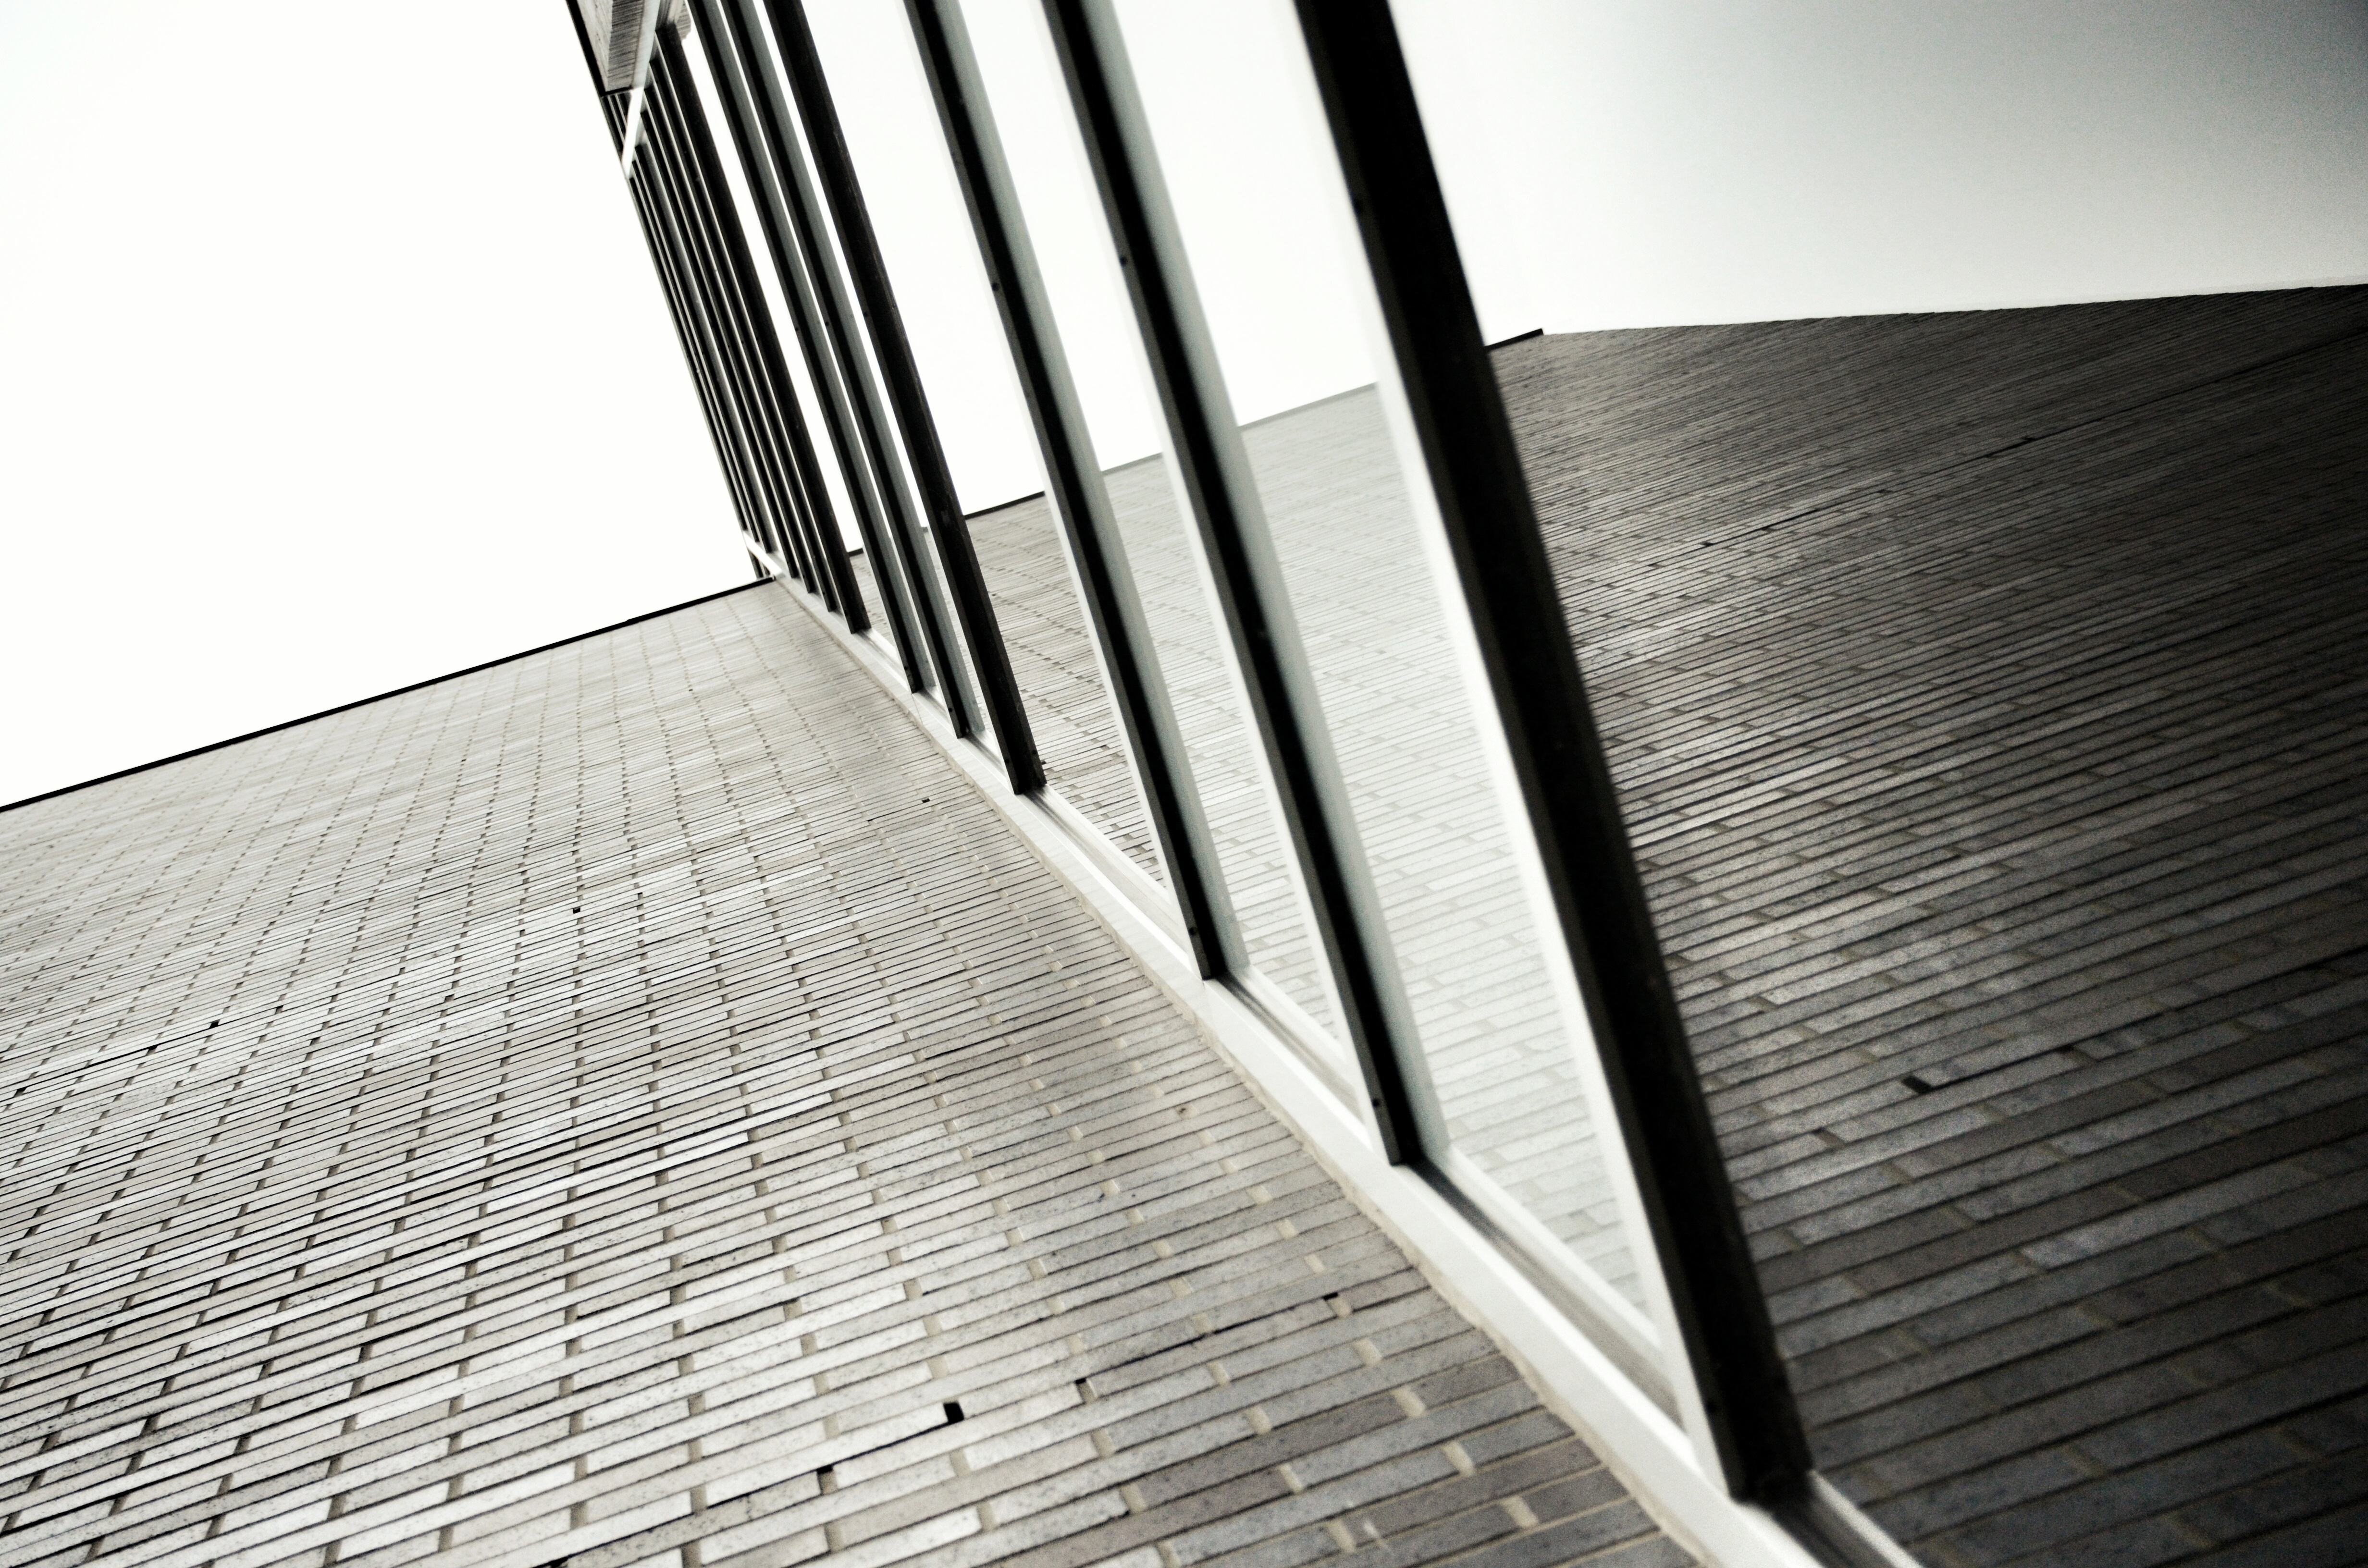
writing, black and white, architecture, wood, white, floor, line, monochrome, interior design, design, symmetry, document, shape, flooring, monochrome photography, window covering